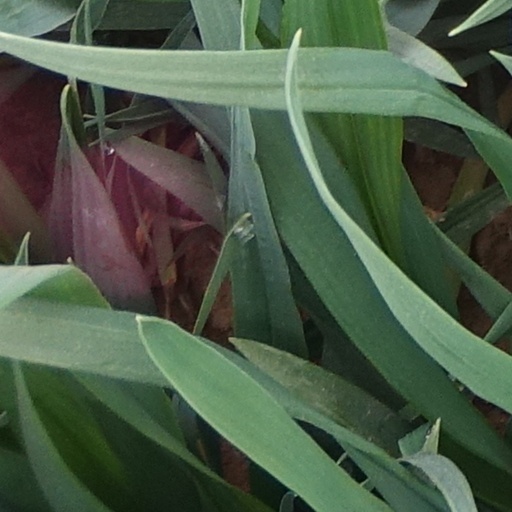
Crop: wheat